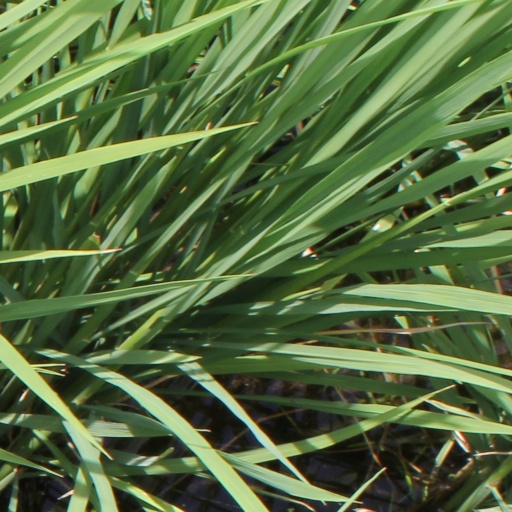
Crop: rice